COVID-19 vaccination in the United States

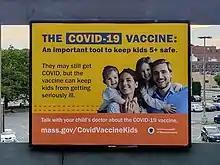
A poster on a Massachusetts train station offering COVID-19 vaccines for children 5 through 11 years of age.

On October 20, the White House said it had enough Pfizer-BioNTech pediatric vaccine for every child in the country aged 5–11 and that it expected federal health officials to approve the vaccine within weeks, upon which approval the White House planned to begin distributing the doses. Dr. Fauci said on October 24 that it seemed likely that the FDA might approve the vaccine for distribution in early November. On October 29, 2021, The U.S. Food and Drug Administration authorized the emergency use of the Pfizer-BioNTech COVID-19 Vaccine for children 5 through 11 years of age. Vice President Harris received her booster shot of the Moderna vaccine on October 30.